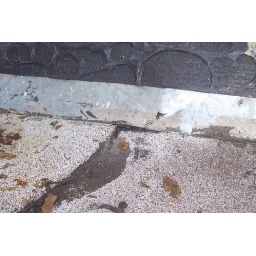
flat roof (bottom of picture), where it meets vertical metal flashing sealed to west wall, over Duane's office